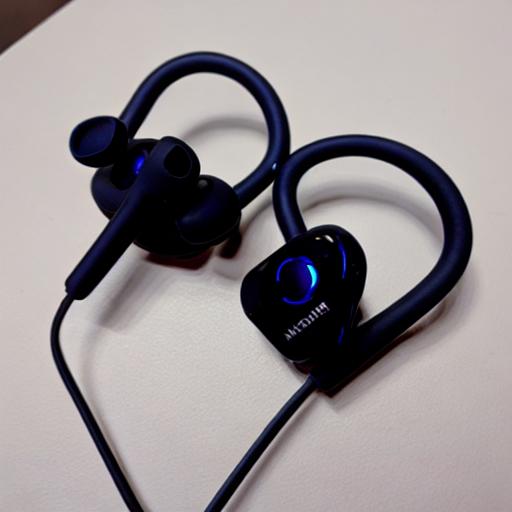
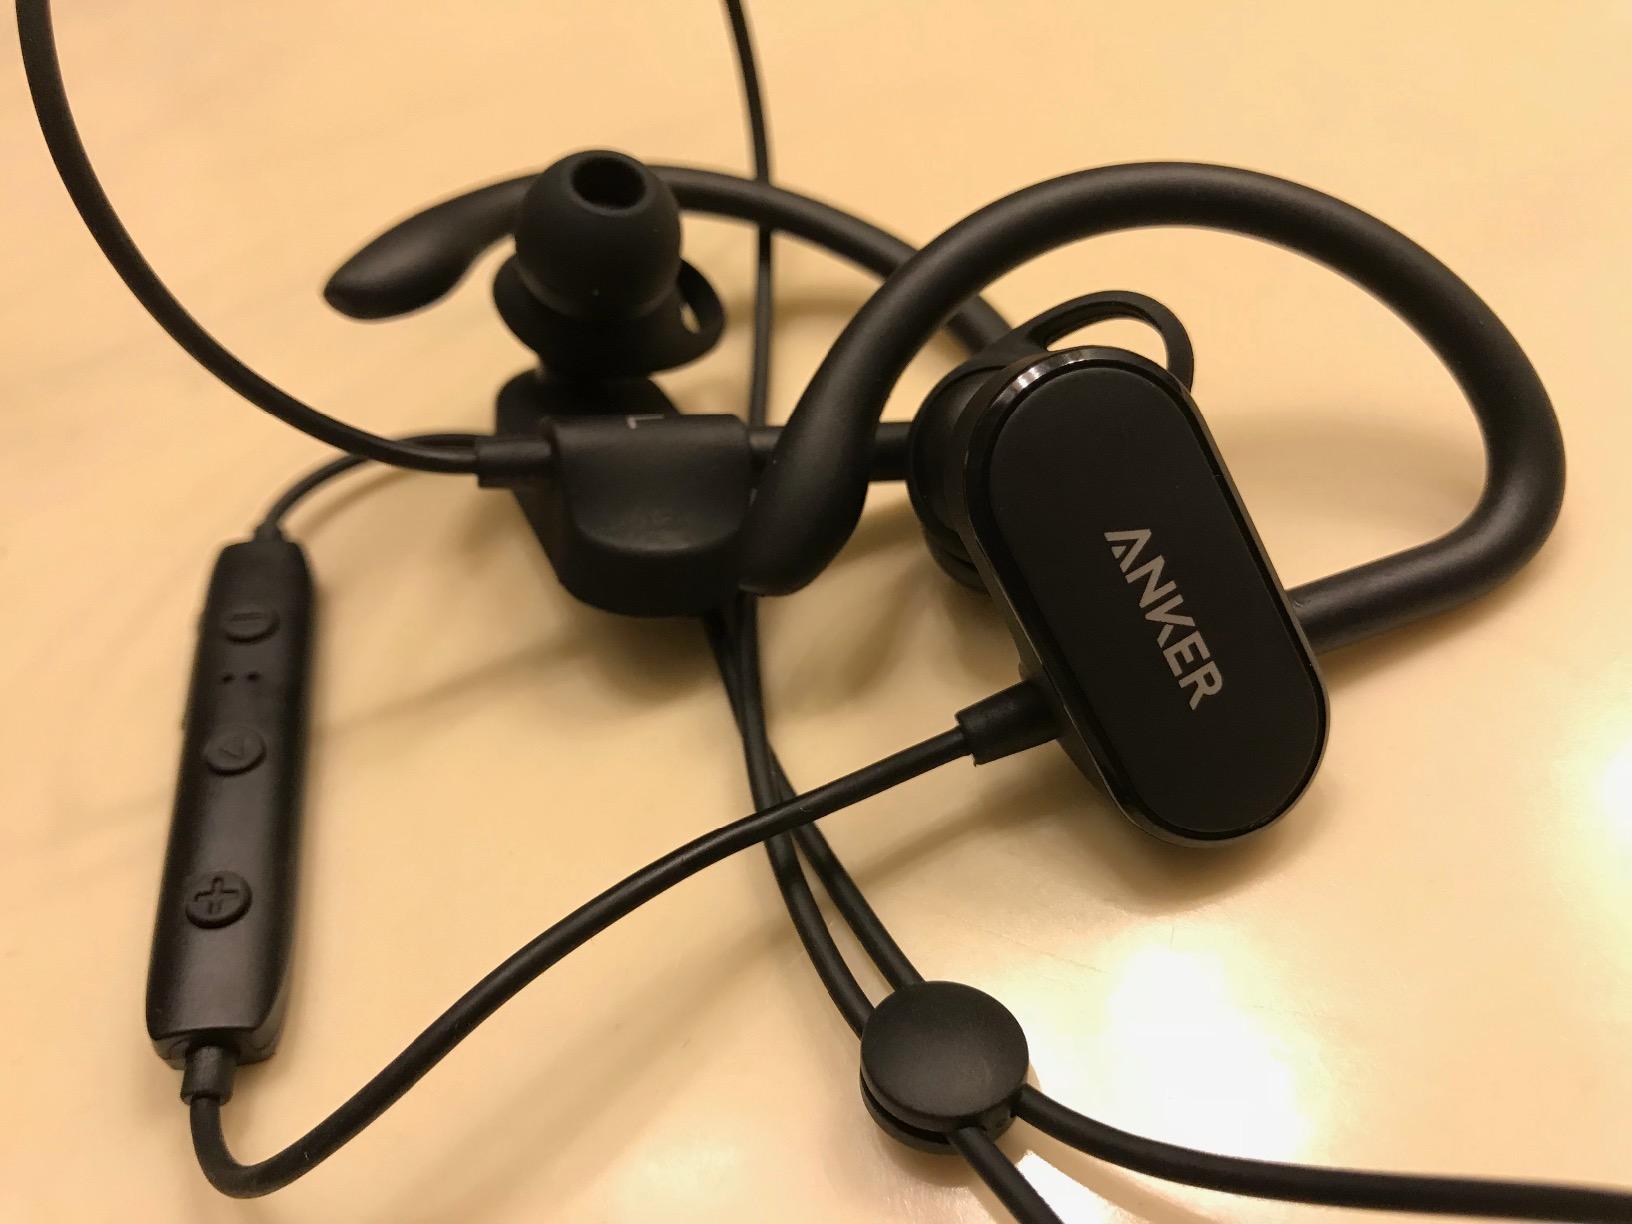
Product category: headphones
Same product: no